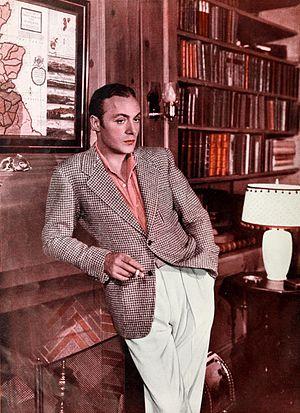
Charles Boyer, né le 28 août 1899 à Figeac et mort le 26 août 1978 à Phoenix, est un acteur franco-américain.